League of Legends

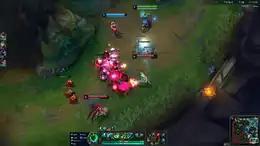
Four champions in the bottom lane of Summoner's Rift, surrounded by minions. The red health bars indicate that they are opposing players.

"League of Legends" is a multiplayer online battle arena (MOBA) game in which the player controls a character ("champion") with a set of unique abilities from an isometric perspective. there are over 170 champions available to play. Over the course of a match, champions gain levels by accruing experience points (XP) through killing enemies. Items can be acquired to increase champions' strength, and are bought with gold, which players accrue passively over time and earn actively by defeating the opposing team's minions, champions, or defensive structures. In the main game mode, Summoner's Rift, items are purchased through a shop menu available to players only when their champion is in the team's base. Each match is discrete; levels and items do not transfer from one match to another.